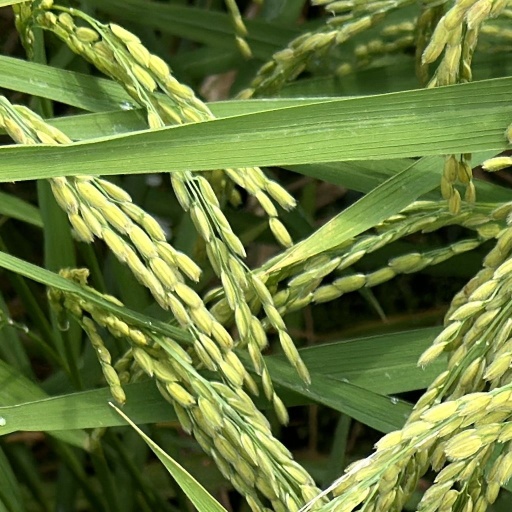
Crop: rice